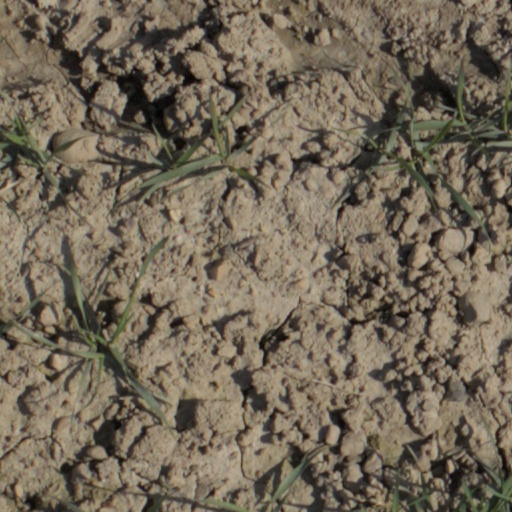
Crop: wheat